KiHa 100 series

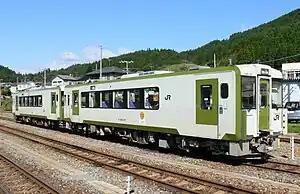
KiHa 100–37 in October 2006

The first four pre-production cars were delivered from Niigata Tekkō (now Niigata Transys) to Ichinoseki Depot in January and February 1990. Cars KiHa 100-1 and -3 were equipped with one Cummins DMF14HZ 330 hp engine per car, while cars KiHa 100-2 and -4 were each equipped with one Komatsu DMF11HZ 330 hp engine. The four pre-production cars were initially delivered with black front ends, but these were subsequently repainted white and green to match the later production series cars.